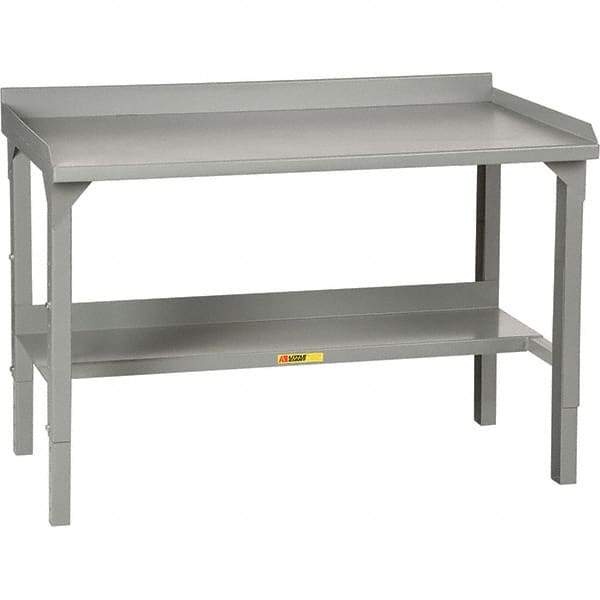
Little Giant - Mobile Work Benches Type: Work Bench Length: 28 (Inch)
Item #: 18014837 Brand: Little Giant Model #: WA2860E Exact Tooling IR#: 04 Product Specifications Mobile Work Benches; Type: Work Bench ; Length: 28 (Inch); Height (Inch): 41 ; Top Material: Steel ; Leg Style: Fixed Type Work Bench Length (Inch) 28 Height (Inch) 41 Top Material Steel Leg Style Fixed
Brand: Little Giant
Category: Hardware > Hardware Accessories > Tool Storage & Organization > Work Benches